Great Central Main Line

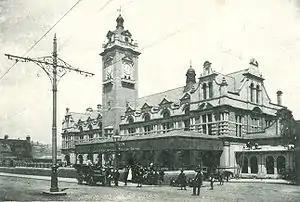
Nottingham Victoria railway station

The construction of the railway through Nottingham and the station involved heavy earthworks with of tunnelling and almost of viaduct. The site for Nottingham Victoria railway station required the demolition of 1,300 houses, 20 public houses and the clearing of a cutting from which of sandstone were removed. The purchase of the land cost £473,000, and the construction of the station brought the sum to over £1,000,000.